National Women's Soccer League expansion

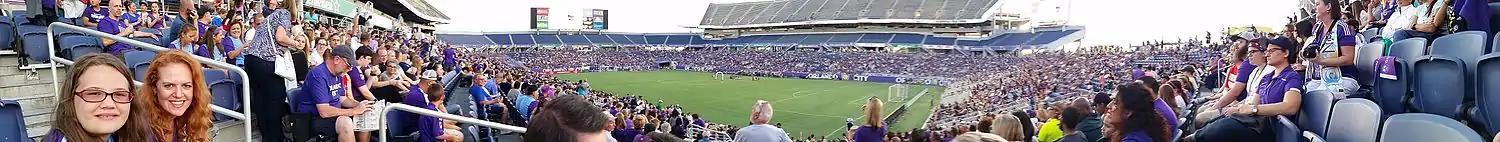
The expansion Orlando Pride team's home opener at Camping World Stadium in 2016 set a then-league attendance record of 23,403.

During the inaugural NWSL season, there was confirmed interest in joining the league from the WPSL side Houston Aces. However, during the 2013 NWSL playoffs in August, the league announced that there would be no expansion for the 2014 season.